Chilean corvette Abtao

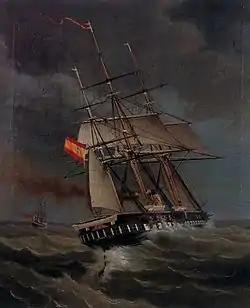
The Spanish frigate captures the Chilean ship "Pampero"

But the "Pampero" (later the ) should have been in rendezvous with the British filibustering ship steamer "Greathem Hall", aiming to interfere against the Spanish trade, as planned by the Chilean Government. But the later was captured by "Caledonia" and taken into Portland. "Pampero" waited patiently in the rendezvous point, until the crew were ordered to re-coal and head for the desolate islands of Fernando de Noronha, an old pirate haunt off the Brazilian coast, in order to collect unpaid wages and bonuses offered by the delivery of the vessel.